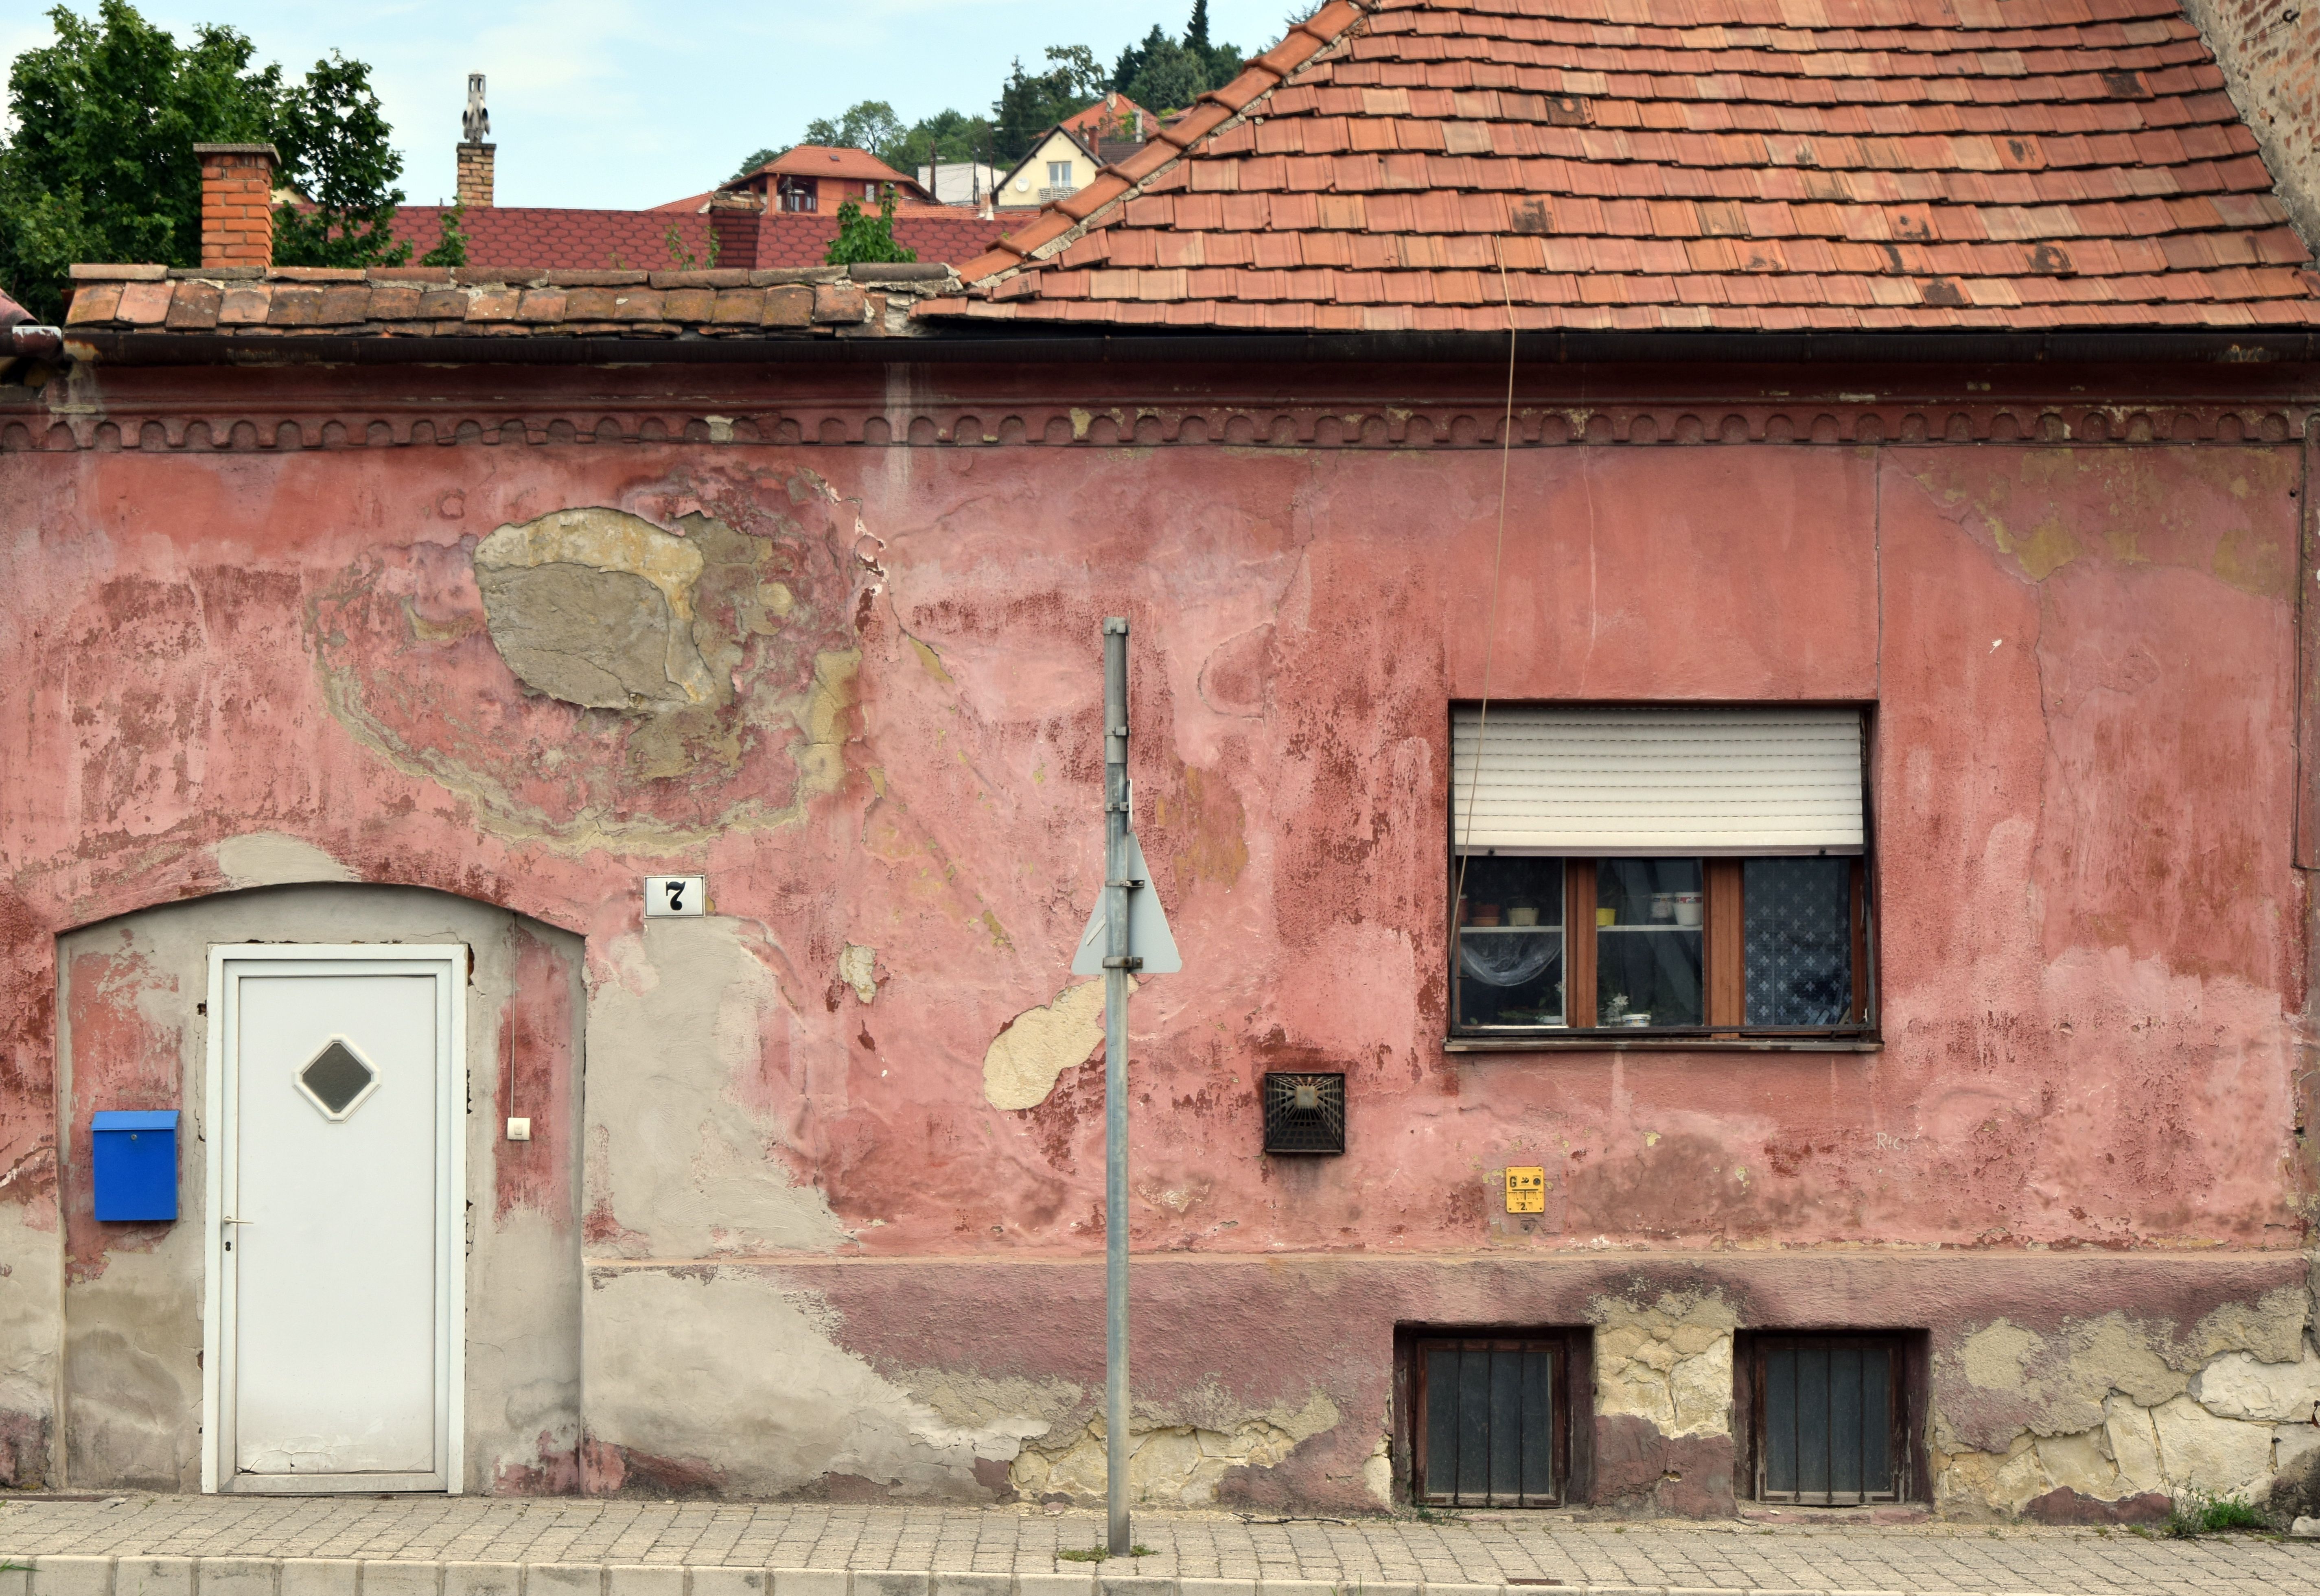
old interface
The facade of an old, cracked, pink building with a white door and closed windows, and the background shows rooftops and trees under a blue sky.
In the foreground, a classic building facade is highlighted in pale pink, with windows closed and a plain white door. In the background, tiled roofs and green trees beneath a blue sunny sky create a classic, peaceful, and still environment. The colors are subdued, from pink to white, to blue, and to green. The photography is realistic, focusing on the vintage building features under natural diffused sunlight creating a warm atmosphere.
Labels: Architecture, Building, House, Housing, Roof, Wall, Door, Outdoors, Shelter, Brick, City, Nature, Home Decor, Tile Roof, Window, Countryside, Path, Road, Urban, Rural, Street, Curtain, Window Shade, Electricity pole, signboard, House number, mailbox, ventilation hole, chimney, sky, sidewalk, Windows
Camera: NIKON CORPORATION NIKON D3300
Lens: 18-105mm f/3.5-5.6, AF-S DX VR Zoom-Nikkor 18-105mm f/3.5-5.6G ED
Aperture: F10
Exposure: 1/250 sec
ISO: 250
Focal length: 52.0 mm